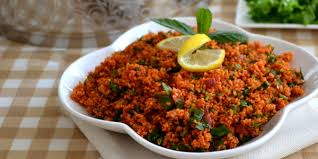
Yemek: kisir